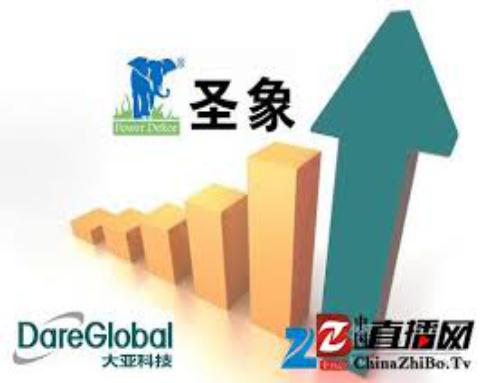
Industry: Necessities